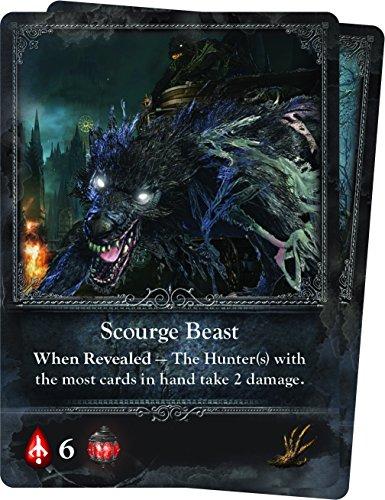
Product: CMON Bloodborne
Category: Toys & Games | Games & Accessories | Card Games
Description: Tv to table - set in the world of the fan-favorite blood borne video game on playstation 4 and designed by the acclaimed Eric m. Lang.
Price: $26.63
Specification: ProductDimensions:9.8x9.8x2.2inches|ItemWeight:2pounds|ShippingWeight:2.6pounds(Viewshippingratesandpolicies)|DomesticShipping:ItemcanbeshippedwithinU.S.|InternationalShipping:ThisitemcanbeshippedtoselectcountriesoutsideoftheU.S.LearnMore|ASIN:B01HYVKY80|Itemmodelnumber:BBN001|Manufacturerrecommendedage:14yearsandup